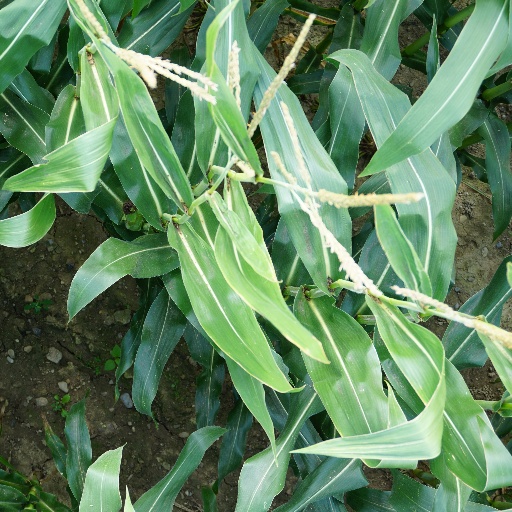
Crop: maize; corn